Johann Schicht

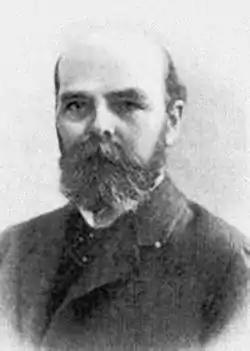
Johann Schicht

Johann Schicht (8 March 1855, in Ringelshain (Rynoltice), Royal Bohemia, Imp.Austria – 3 June 1907, in Aussig (Ústí nad Labem), Bohemia) was a German Bohemian entrepreneur, owner of a large soap-making plant.